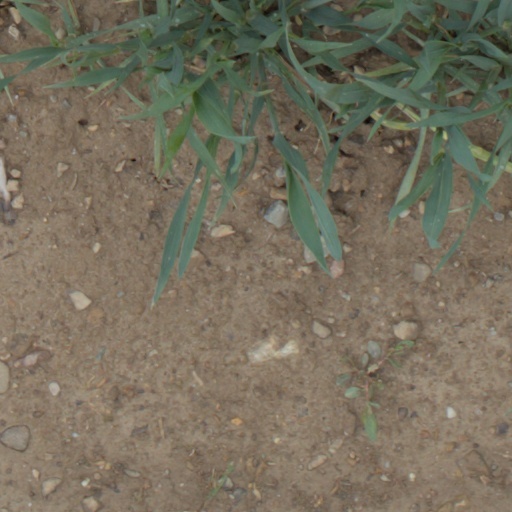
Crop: wheat